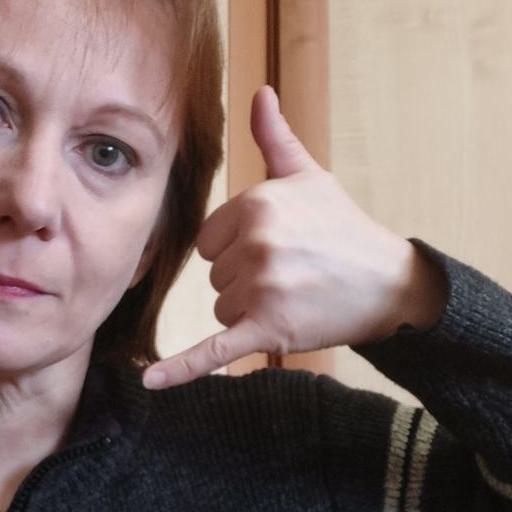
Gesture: call